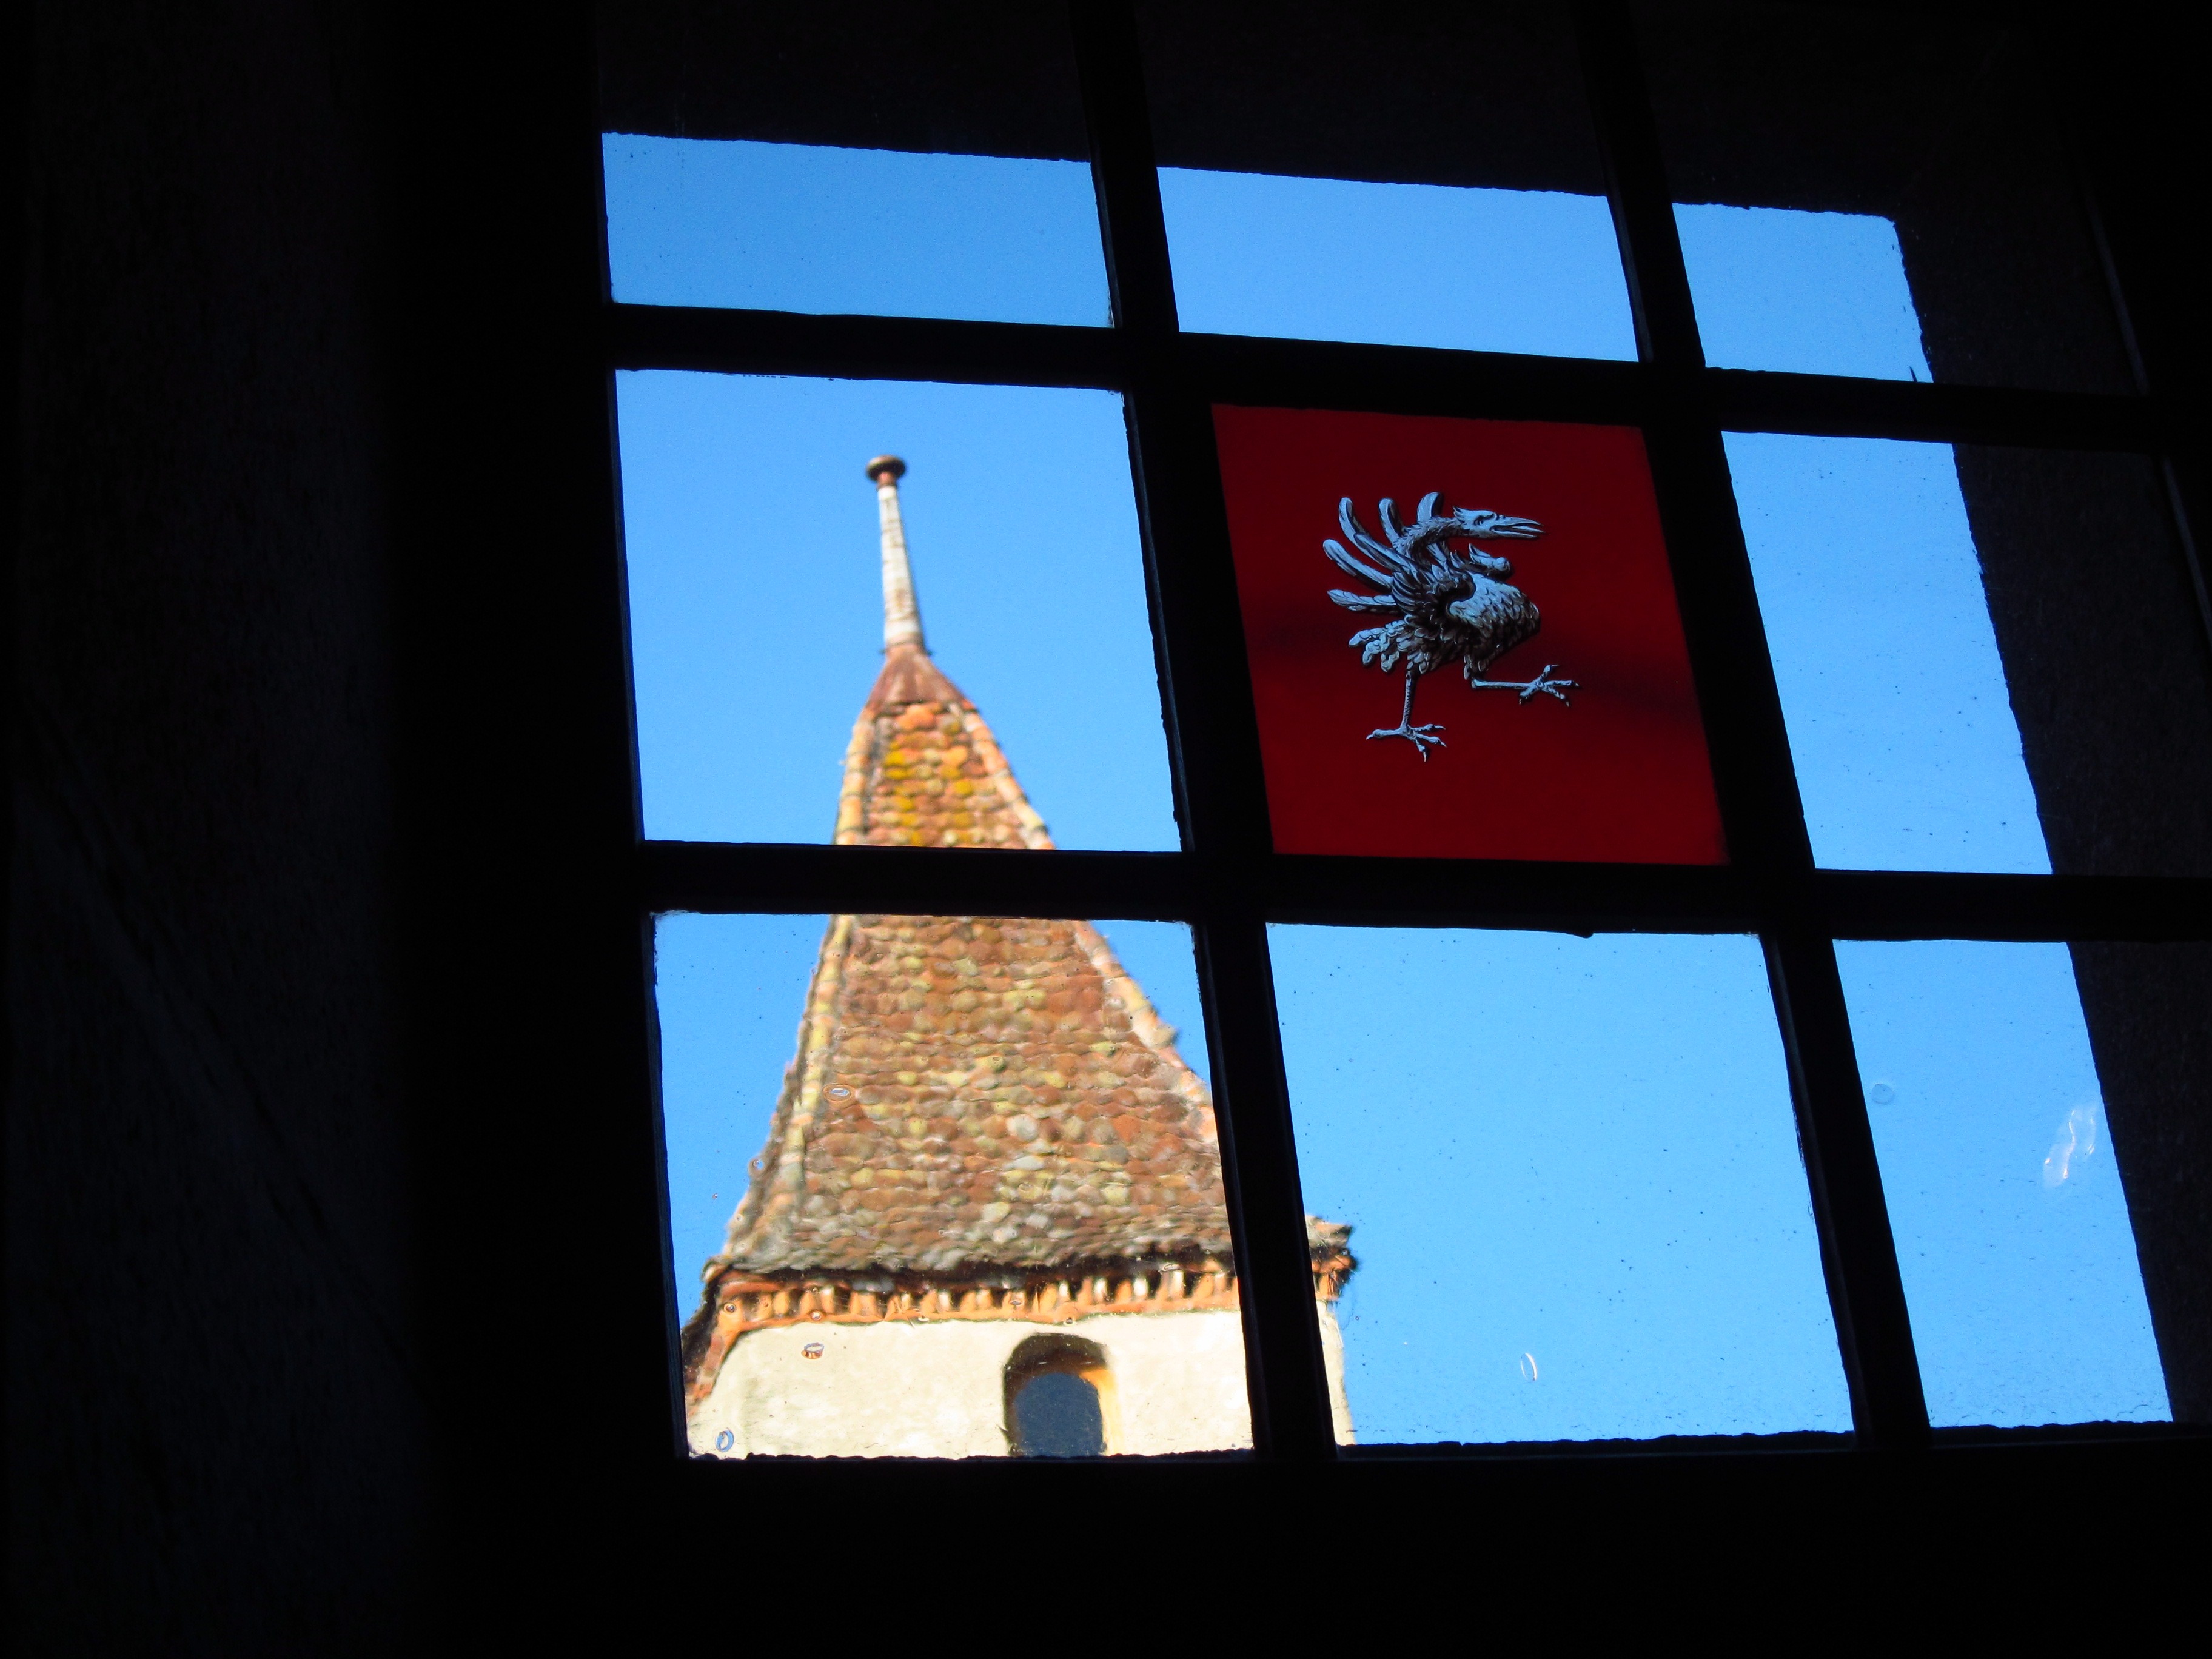
light, architecture, structure, interior, window, glass, building, construction, reflection, red, color, blue, engineering, design, symmetry, switzerland, shape, architecture design, gruyere castle